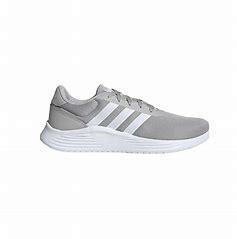
Brand: Adidas
Model: Lite Racer 2